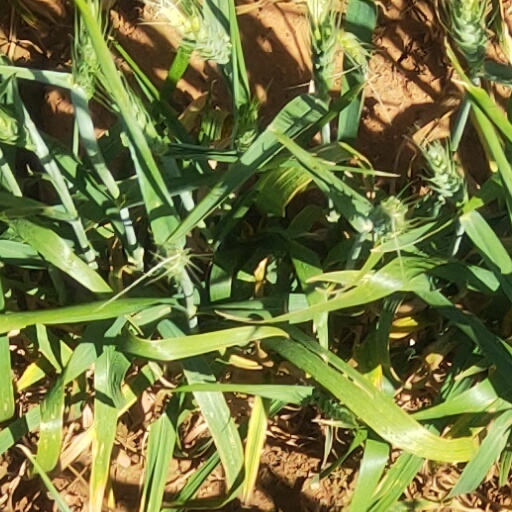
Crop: wheat